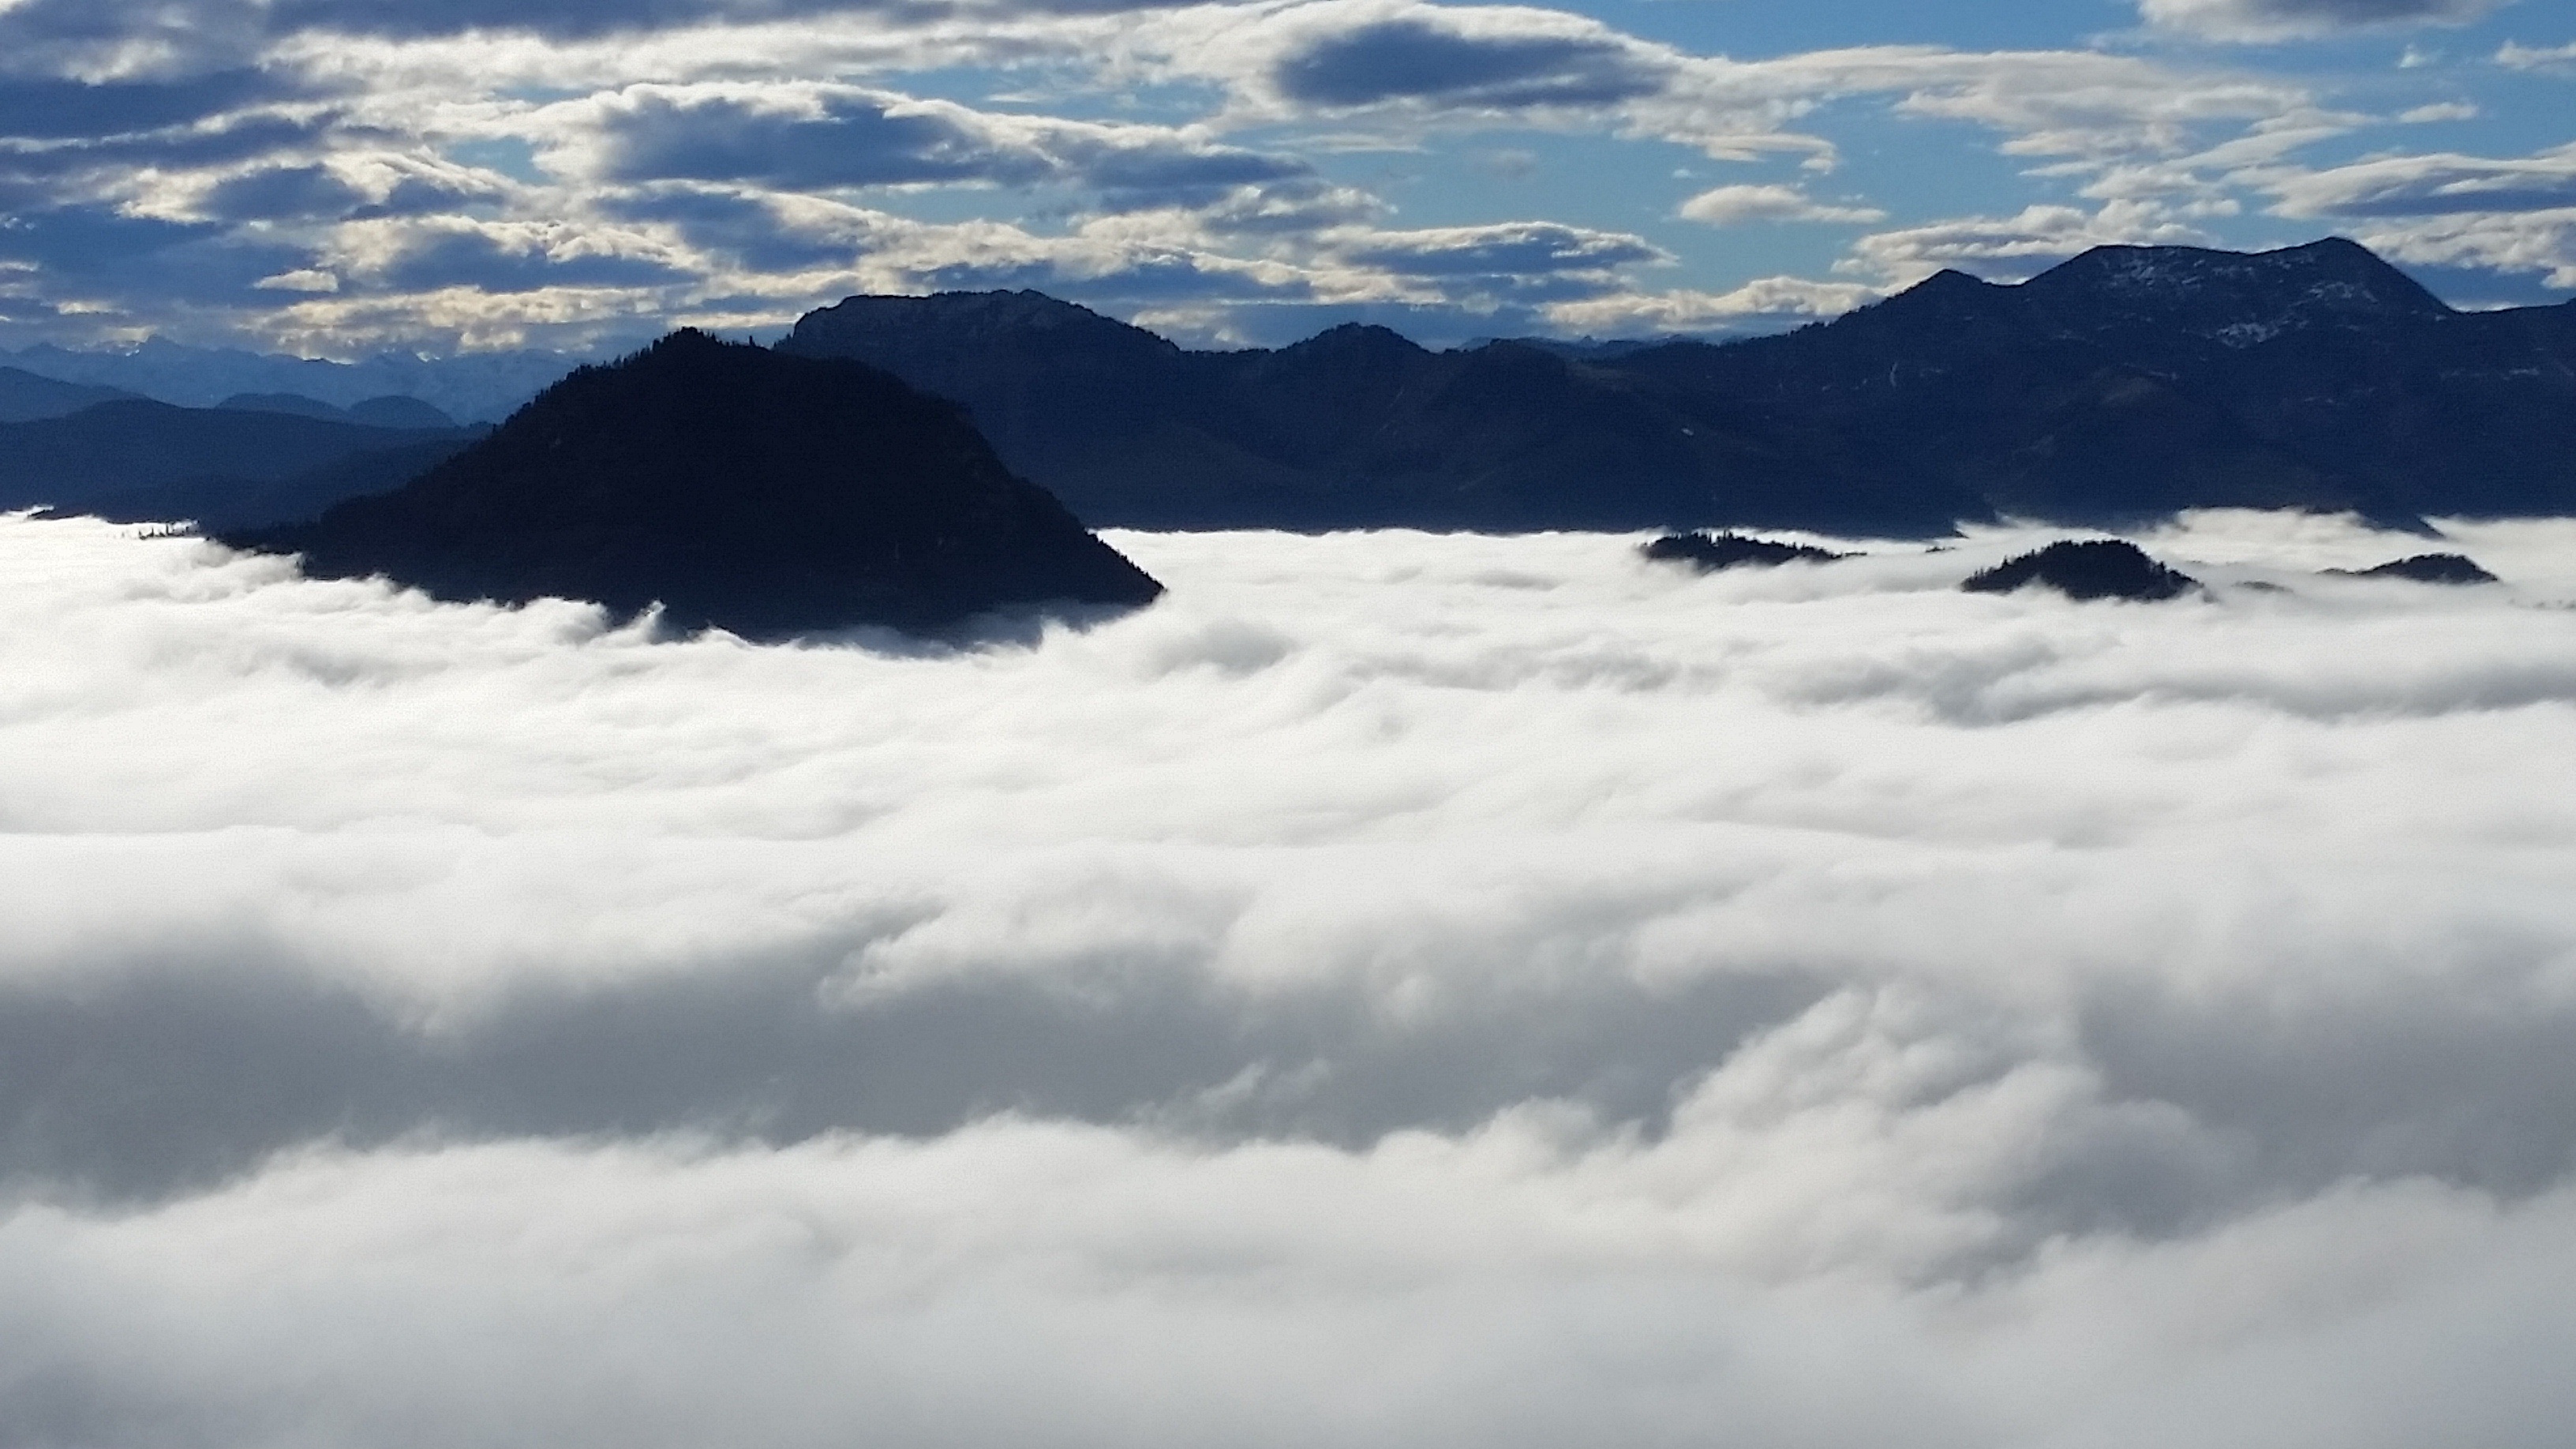
landscape, nature, horizon, mountain, snow, cloud, sky, hiking, hill, atmosphere, mountain range, panorama, hike, weather, cumulus, alpine, arctic, summit, mountaineer, mountains, alps, plateau, arctic ocean, alpine peaks, meteorological phenomenon, light snowfall, atmospheric phenomenon, atmosphere of earth, mountainous landforms, geological phenomenon